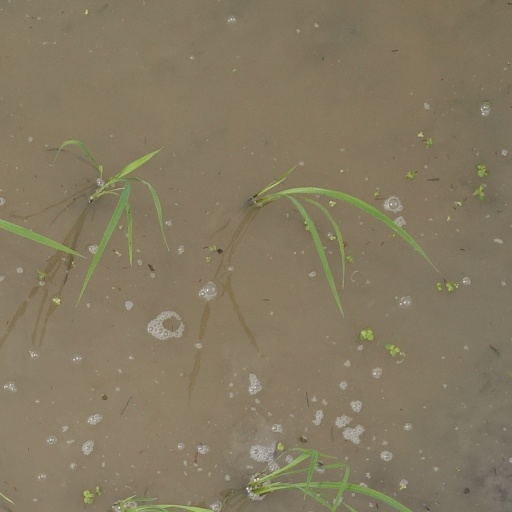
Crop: rice